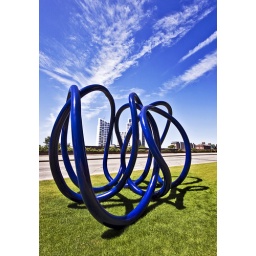
taken over the road from the docks at liverpool in front of a tall building